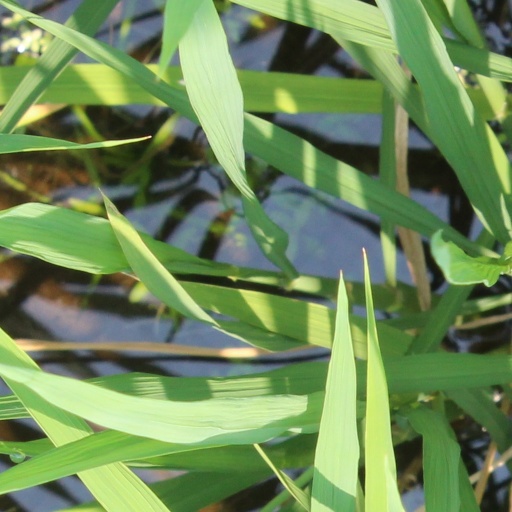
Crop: rice